InterContinental Dhaka

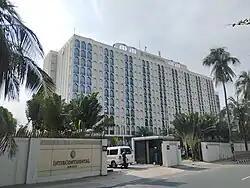

The InterContinental Dhaka is a prominent luxury hotel in Ramna in central Dhaka, the capital of Bangladesh. It was opened in 1966.